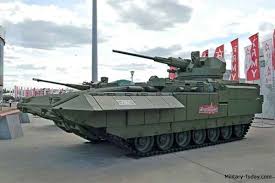
Label: BMP-T15